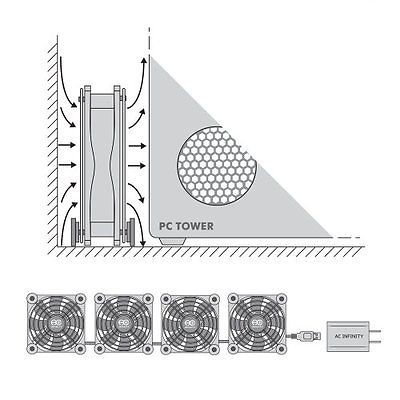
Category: fan